Državna Tajna

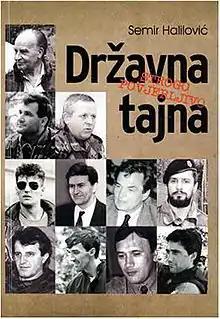
Državna Tajna: STROGO POVJERLJIVO.

Državna Tajna (English: "State Secret") is a book by Semir Halilović, son of Bosnian general Sefer Halilović, published in 2005. The book has the tagline "STROGO POVJERLJIVO" ("STRICTLY CONFIDENTIAL".) He published a follow-up book, "Državna Tajna 2: Vojska poražene ideje" (English: "State Secret 2: The Army of a Beaten Idea") in 2007.